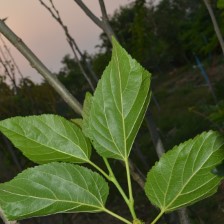
Variety: ChiangMaiBuriram60